Ouren Castle

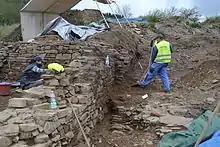
Excavation of the Archaeological Department of the German-speaking community on the castle hill of Ouren in spring 2014.

Today the former castle is considered an archaeological site. On the surface there are still remains of the foundations and parts of the former enclosing walls visible. Because of the scanty written sources, knowledge of the building history and historical development of the castle and the place is only attainable by archaeological methods.